Château de Commarin

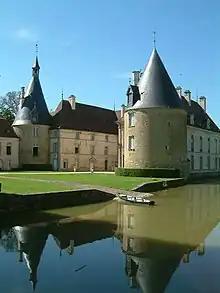
The château from the northeast

In the 17th and 18th centuries, Commarin was largely reconstructed within its ancient walls surrounded by its moat traversed by a bridge of six arches. At the beginning of the 17th century, Charles de Vienne rebuilt the east wing and then demolished the north wing; the resulting U-shaped house encloses a north-facing "cour d'honneur". He constructed a handsome stable wing, replaced the former "jeu de paume" in the outer court (the "basse-cour") ending with two pavilions (1622–23). Following the collapse of a corner tower, the southern "corps de logis" and western ranges of the enclosed medieval court were rebuilt and given the present classicizing façades, to designs by the Dijonnais Philippe Pâris (1702–13). Its furnishing in the early 18th century by Marie-Judith de Vienne, marquise de Damas d’Antigny, the grandmother of Talleyrand — whose mother spent her childhood at Commarin — rendered it substantially as it exists today. Further outbuildings were constructed around the château.